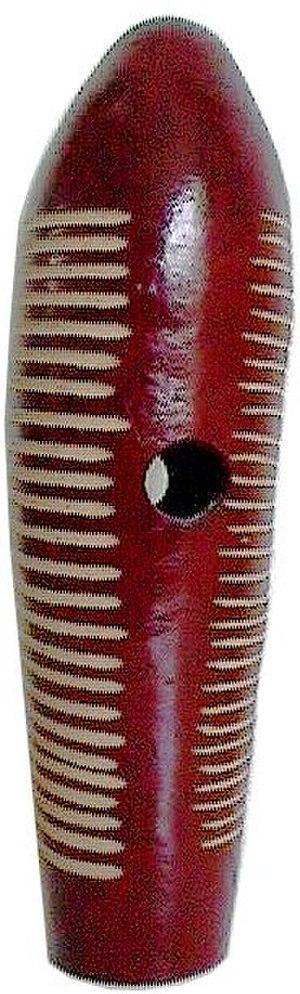
Help! est le cinquième album des Beatles, paru le 6 août 1965 au Royaume-Uni, et une semaine plus tard aux États-Unis. Il est préparé dans le cadre d'un deuxième film les mettant en vedette, également intitulé Help!. Les Fab Four l'enregistrent au cours de plusieurs sessions réparties entre les concerts et les tournages, entre février et juin 1965. Ils se tournent de plus en plus vers le travail en studio, y répétant directement les nouveaux titres en les enregistrant, multipliant les overdubs, approchant de nouveaux sons et de nouveaux instruments sur le chemin qui mène, plus tard dans l'année, à Rubber Soul, étape majeure de leur carrière discographique.
Le güiro est un instrument de musique de la famille des idiophones, fréquent à Cuba et Porto Rico, constitué d'un racloir percé de trous dans lesquels on passe le pouce et le majeur pour le tenir.
Tell Me What You See est une chanson des Beatles créditée Lennon/McCartney, mais composée uniquement par Paul McCartney, qui la juge avec le recul assez faible. Elle s'inscrit cependant dans la période que traverse le groupe, marquée par l'apparition de nouveaux instruments, et l'expérimentation de nouveaux genres.
La musique cubaine est la musique résultante d'un métissage complexe entre des musiques autochtones, et d'autres venues d'Europe, d'Afrique, d'Asie et du continent américain.